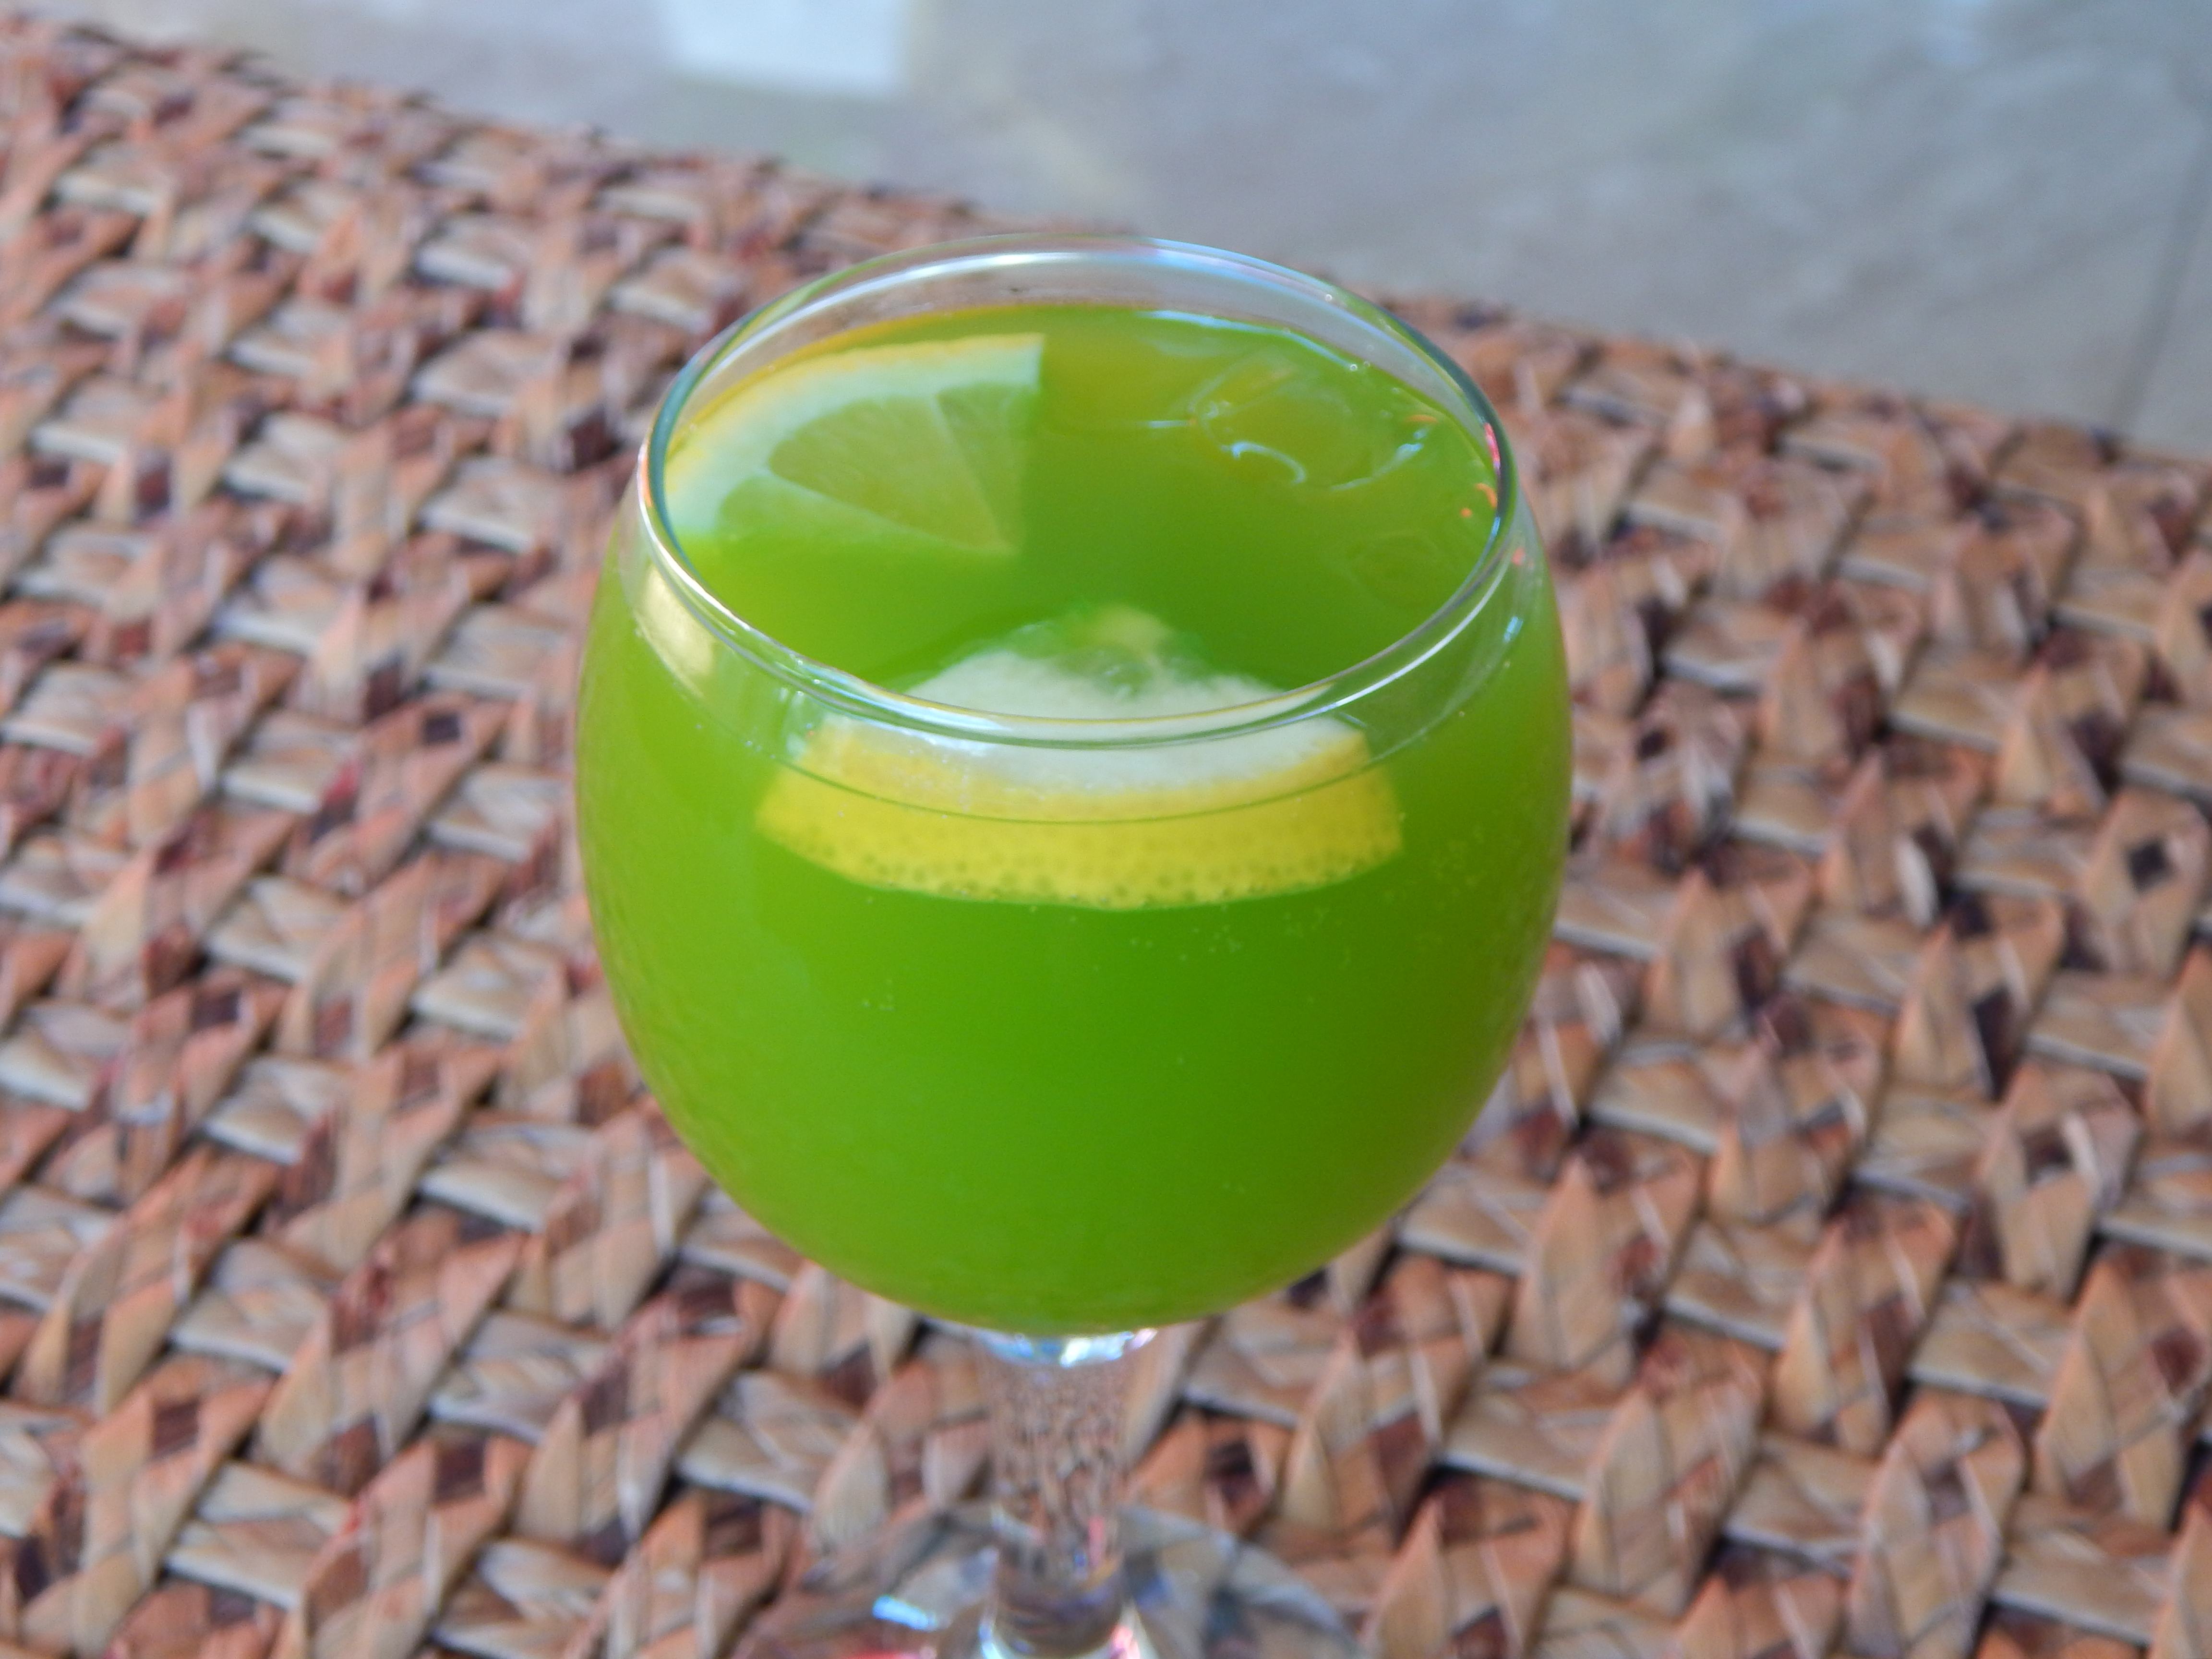
cuisine, food, breakfast, pizza, restaurant, traditional, delicious, sweet, cheese, background, beautiful, white, eat, dinner, plate, lunch, healthy, hot, table, dessert, juice, drink, limonana, lime juice, lemon juice, non alcoholic beverage, lime, limeade, cocktail